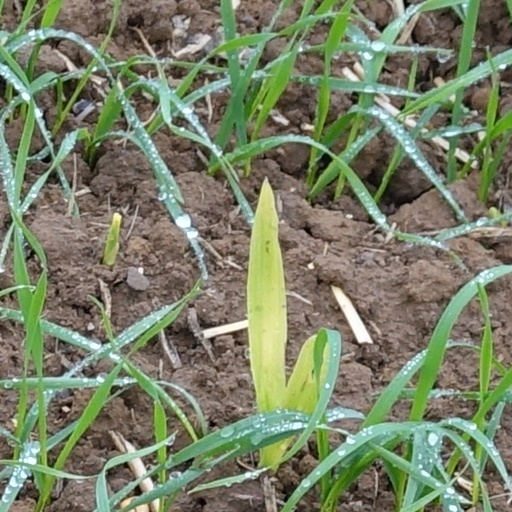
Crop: wheat